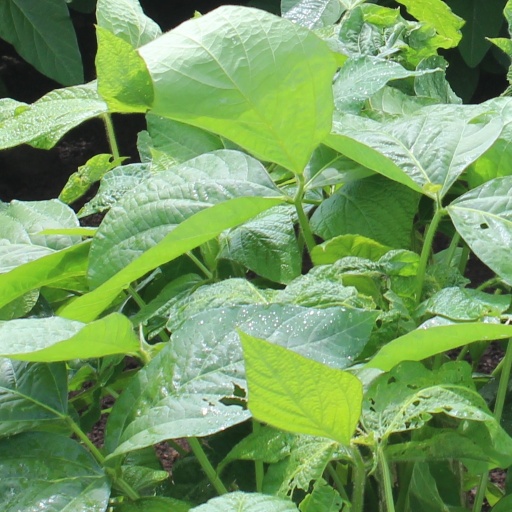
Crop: soybean